Royal Rumble (2020)

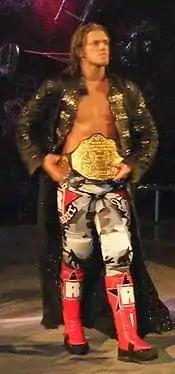
Edge made his return in the Royal Rumble match after nine years of absence due to a neck injury.

The Royal Rumble is an annual professional wrestling event produced every January by WWE since 1988. It is one of the promotion's original four pay-per-views (PPV), along with WrestleMania, SummerSlam, and Survivor Series, dubbed the "Big Four". The concept of the event comes from the Royal Rumble match, a modified battle royal in which the participants enter at timed intervals instead of all beginning in the ring at the same time. Announced on February 15, 2019, the 2020 event was the 33rd Royal Rumble and was scheduled to be held on January 26, 2020, at Minute Maid Park in Houston, Texas. It featured wrestlers from the Raw and SmackDown brand divisions, with some NXT wrestlers and WWE veterans appearing in both the men's and women's Royal Rumble matches. In addition to airing on traditional PPV, the event was available to livestream on the WWE Network. Travel packages became available on September 12 while individual tickets went on sale on September 20.